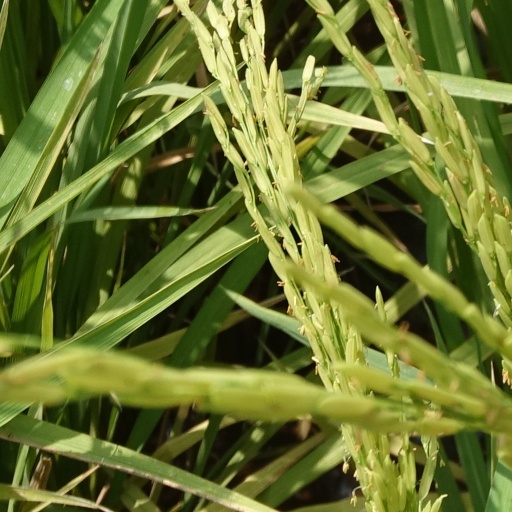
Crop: rice